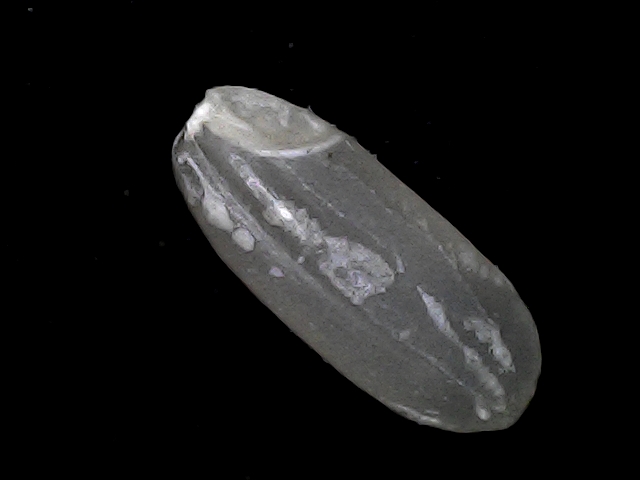
Rice variety: BR22